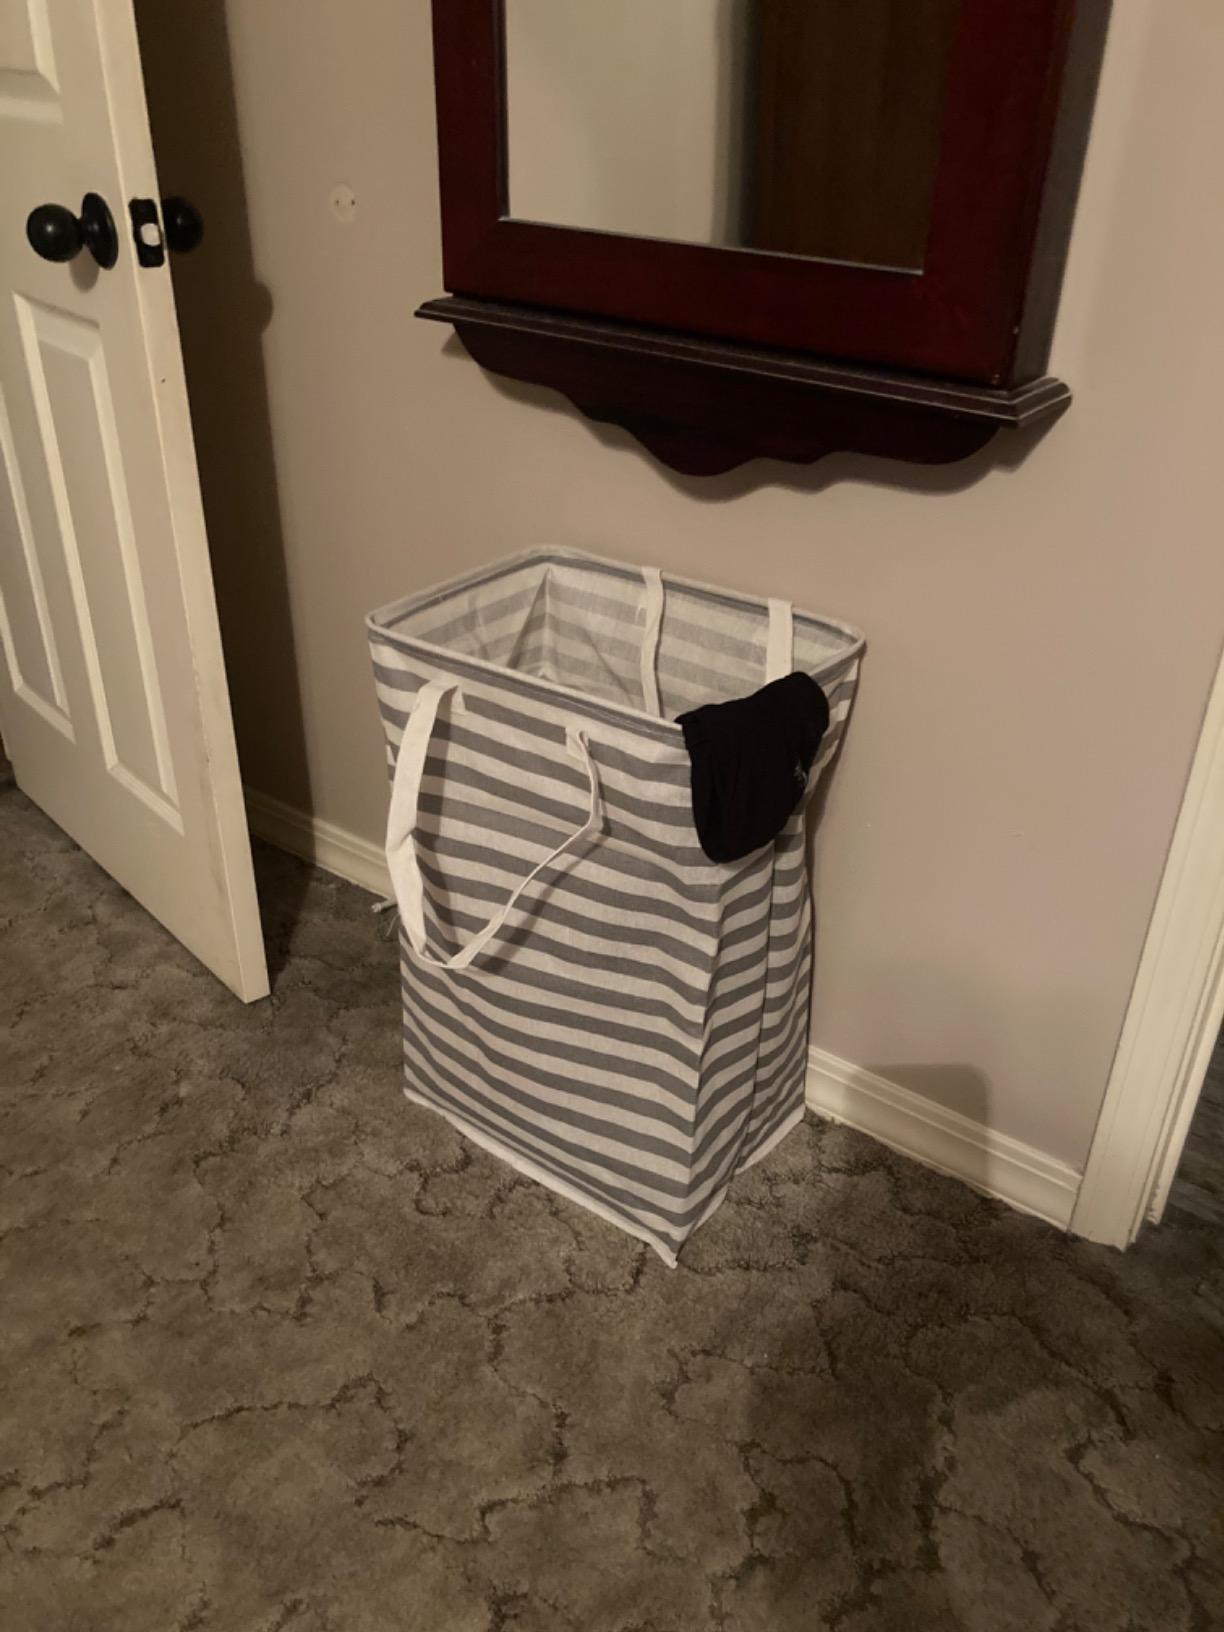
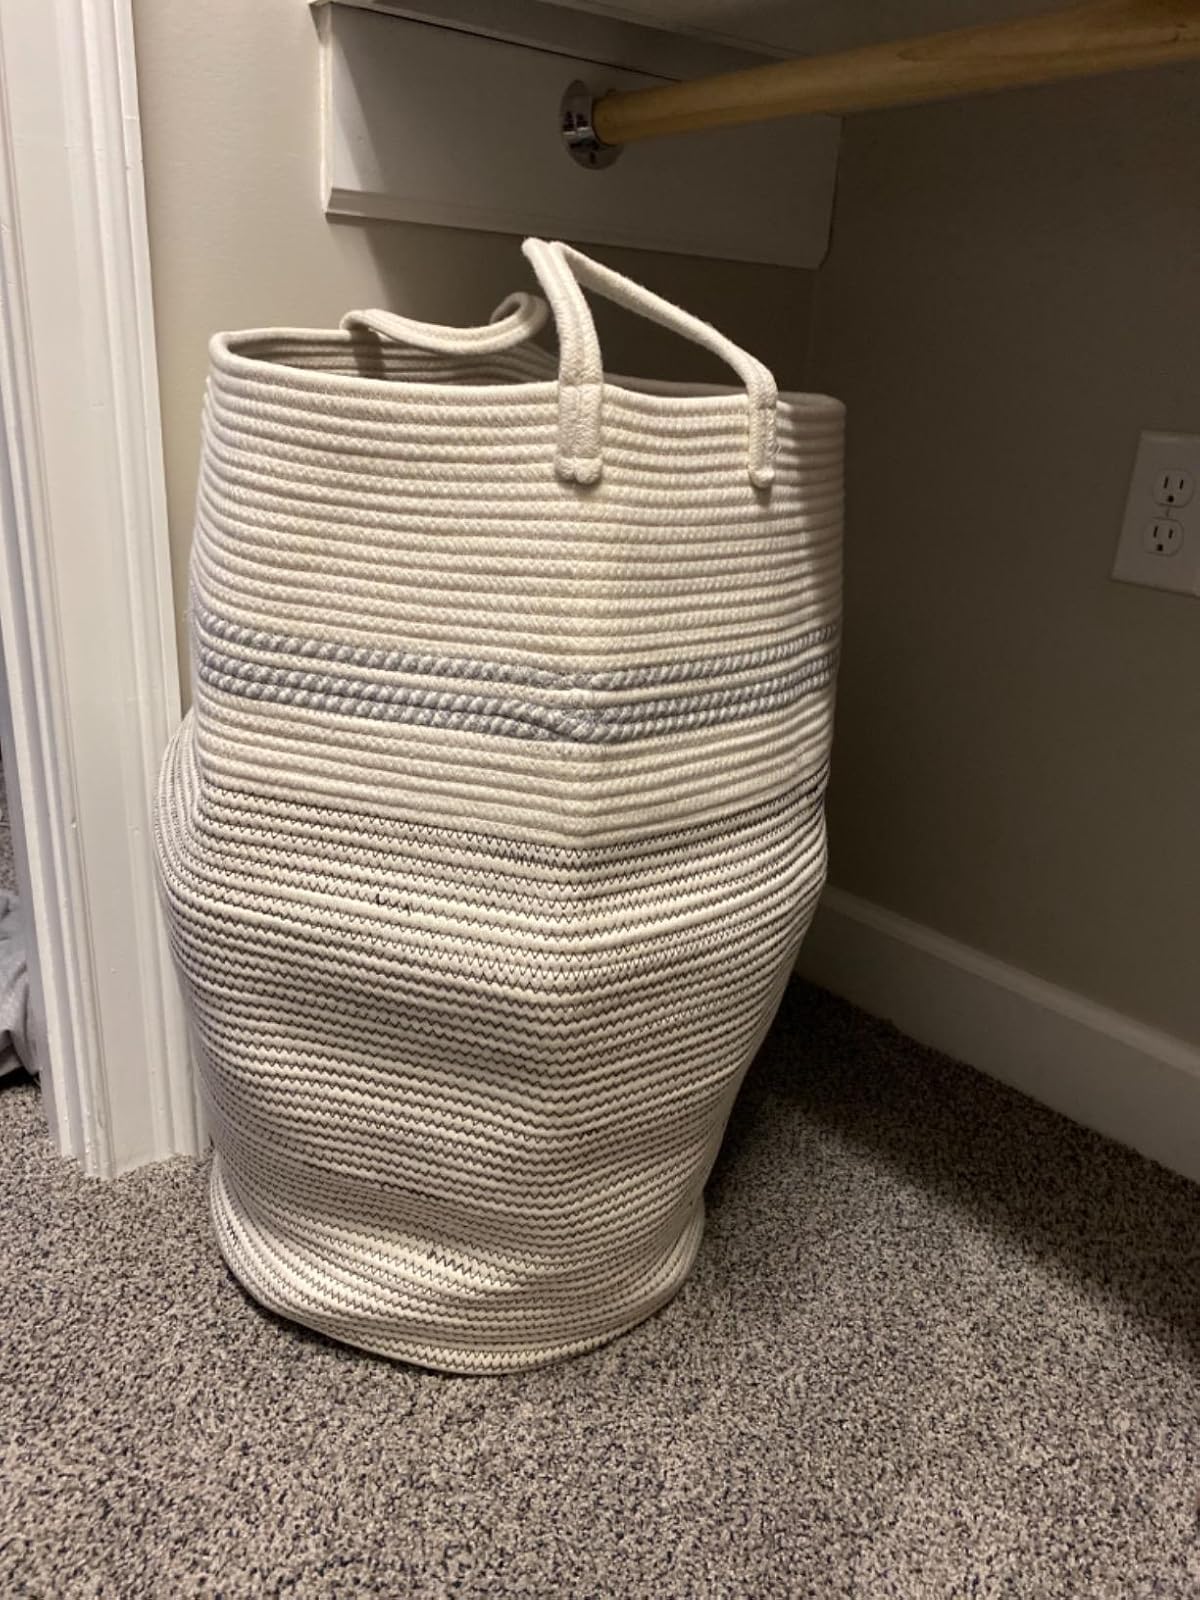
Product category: items_hamper
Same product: no